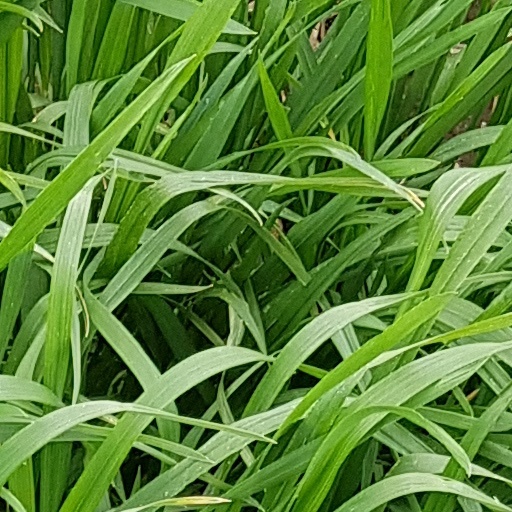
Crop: wheat